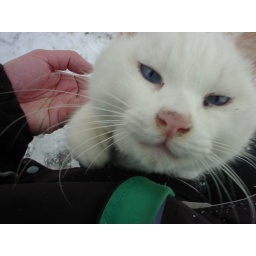
I met a white cat in Wakkanai,northernmost tip of Japan